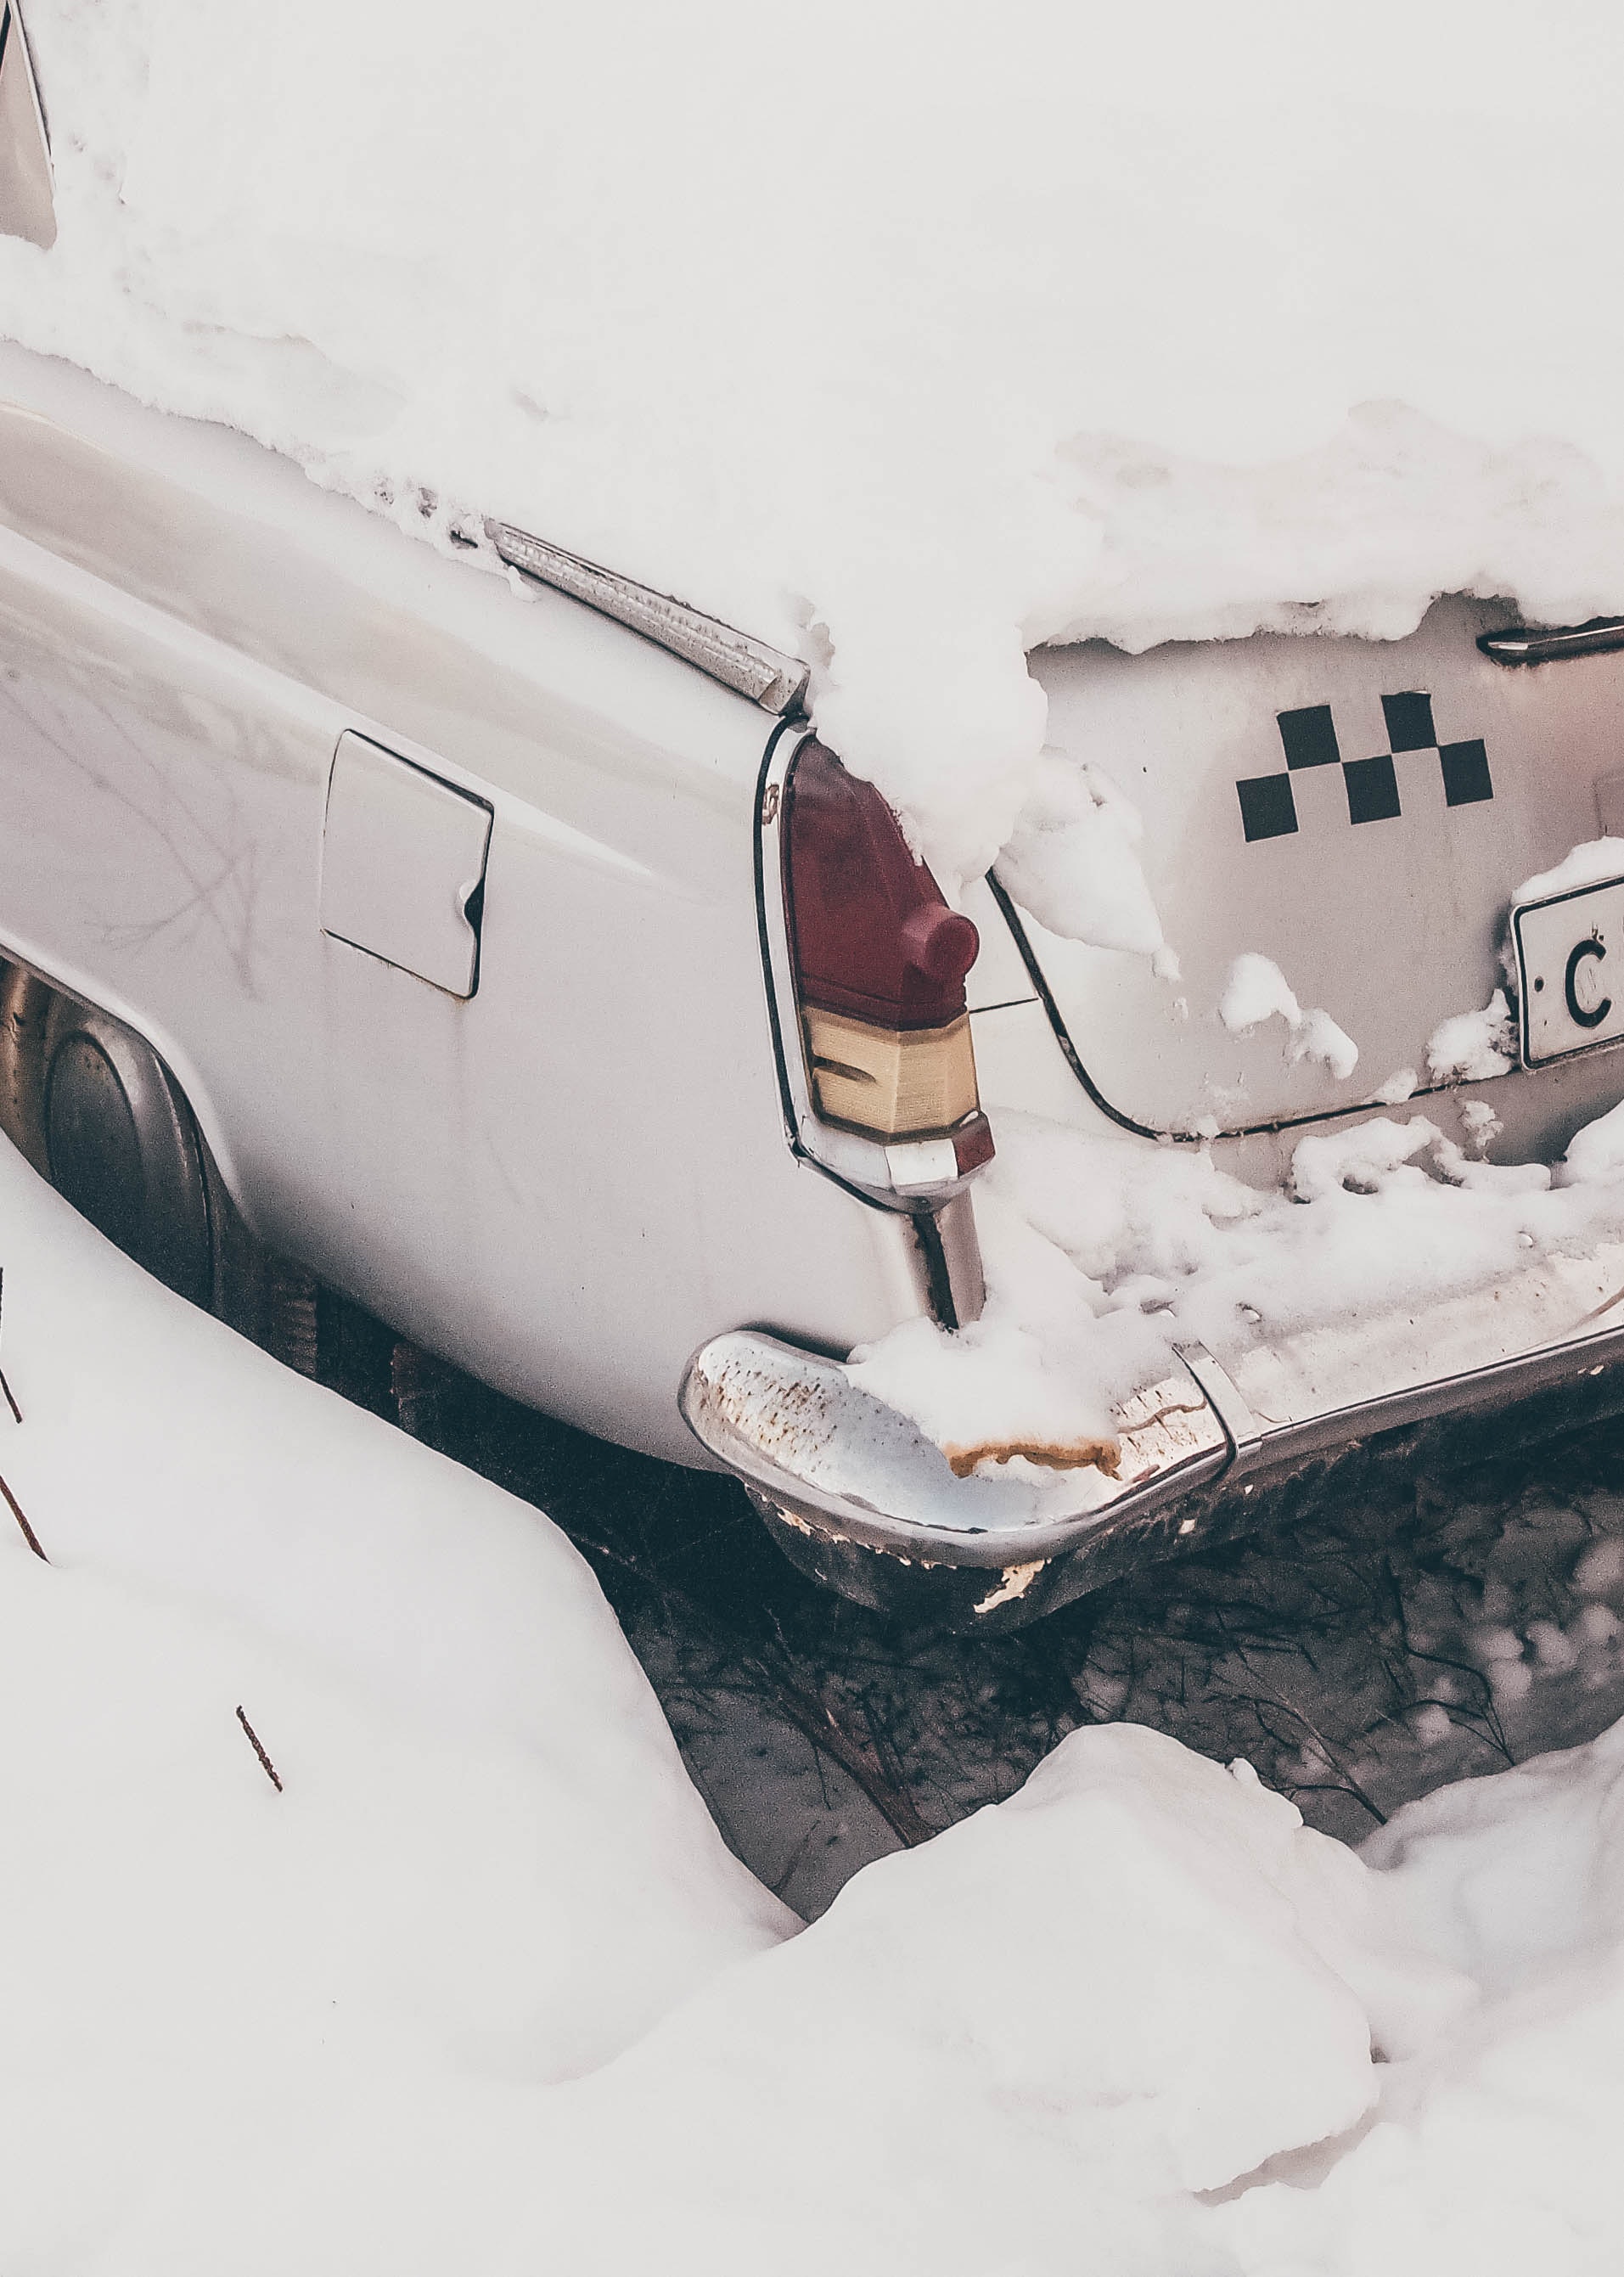
vehicle, car, bumper, classic car, classic, snow, vintage car